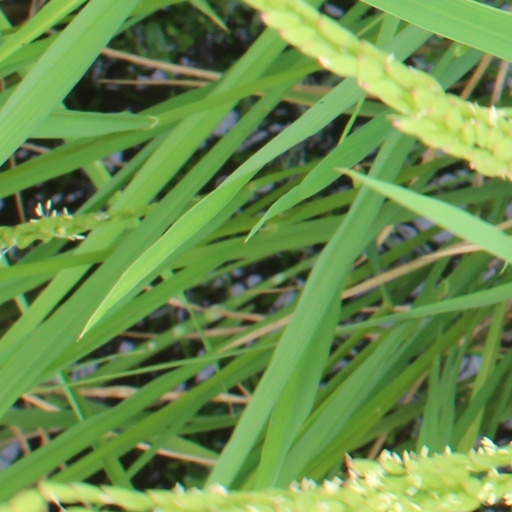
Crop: rice